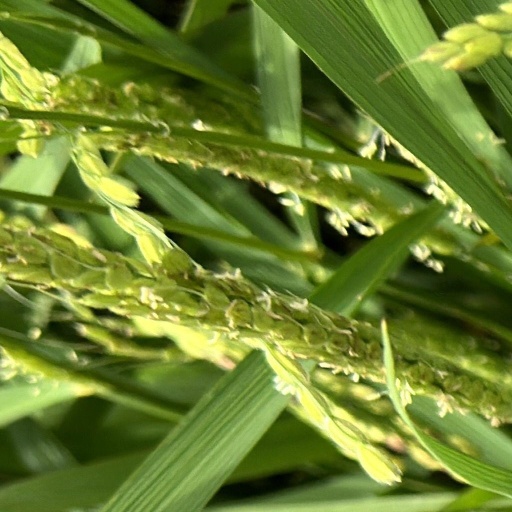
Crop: rice